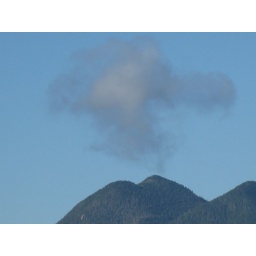
This cloud hovered over that mountain for a few moments making it look like a volcanic eruption.